Peter Sagan

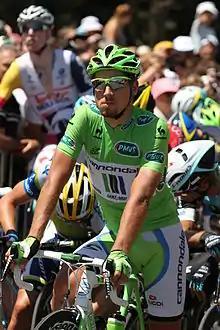
Sagan, wearing the green jersey as leader of the points classification, at the 2013 Tour de France

In 2013, Sagan's team changed its name to , since Liquigas ended its cycling sponsorship after eight years. Sagan started his season at the Tour de San Luis, finishing second to Mattia Gavazzi on the final stage. He took his first victory of the season on the second stage of the Tour of Oman, as he broke away from a chasing group in the final kilometres, joined and dropped three escapees before soloing to the win. He won again the following day, on the same parcours as the second stage of the 2012 Tour of Oman, which he had also won. Before the start of stage 5, he withdrew due to bronchitis. He won his comeback race, the Gran Premio Città di Camaiore, by out sprinting a group of twelve riders. He finished second at Strade Bianche, behind his teammate Moreno Moser; Sagan covered the late break attempts to help Moser's bid for victory, then attacked himself to complete a one-two for . He went on to win stages 3 and 6 of Tirreno–Adriatico; on stage 3, he out sprinted Mark Cavendish and André Greipel in the pouring rain after his team accelerated the race's speed on a small climb nearing the finish. On stage 6, Sagan survived a climb featuring a section at a 30% incline, and formed a breakaway with former teammate Vincenzo Nibali and Joaquim Rodríguez, beating both in the sprint.